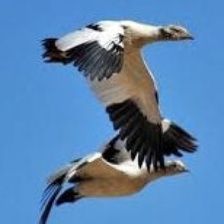
Species: ANDEAN GOOSE
Scientific name: CHLOEPHAGA MELANOPTERA
ImageNet parent category: goose